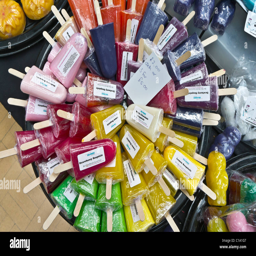
soaps made to look and smell like food or industry , made at a craft